Lester Brockelhurst

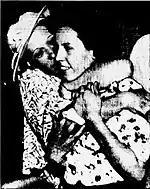
Bernice Felton following her acquittal

At the end of the trial, Lester Brockelhurst was found guilty of killing Victor Gates and sentenced to die in the electric chair. Upon hearing the verdict, he fainted and had to be carried to his cell while unconscious. His father, who was also present, also collapsed. The following day, Bernice Felton was also put on trial for the murder of Gates. Much to the public's dismay, after deliberating for only 80 minutes, Felton was acquitted of the murder charge and set free. She and her father were transported to stay the night at a tourist camp, as the locals were likely to attack them if they were seen on the streets.